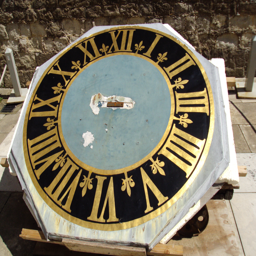
the clock face is on display .